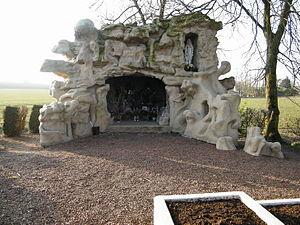
Réplique de la grotte de Lourdes à Vron.
Vron est une commune française située dans le département de la Somme, en région Hauts-de-France.
Après les apparitions de Lourdes, de très nombreuses répliques de la grotte de Lourdes sont réalisées, jusqu'en 1914. Ce n'est évidemment pas une date butoir. Après cette date, le nombre de copies de la grotte continue toujours d'évoluer. En 2015, un auteur a répertorié en France plus de 765 sites, et dans le reste du monde 321 copies de la grotte.